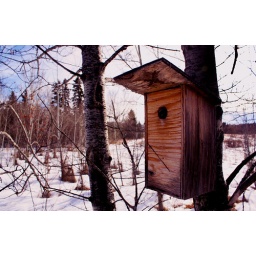
A photograph of a bird house in South Glenmore Park, Calgary